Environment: real
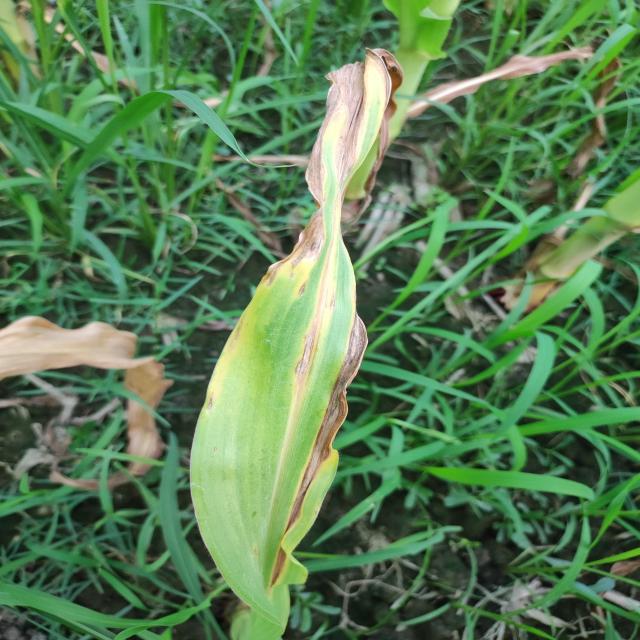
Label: nitrogen_deficiency